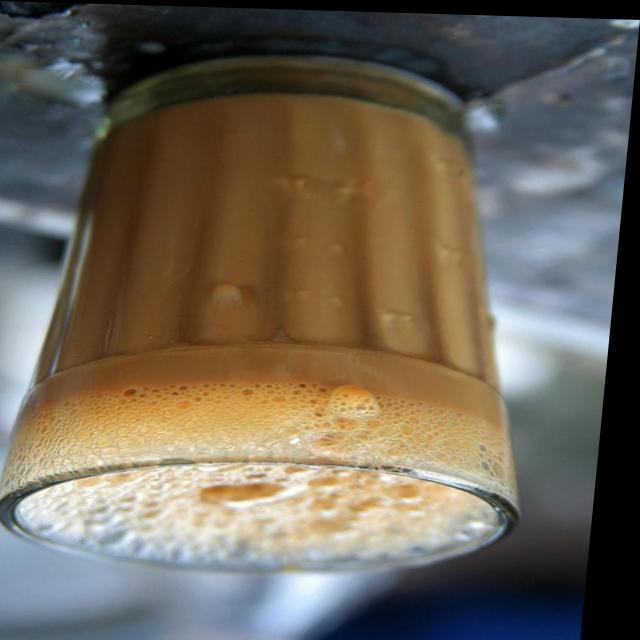
Dish: chai